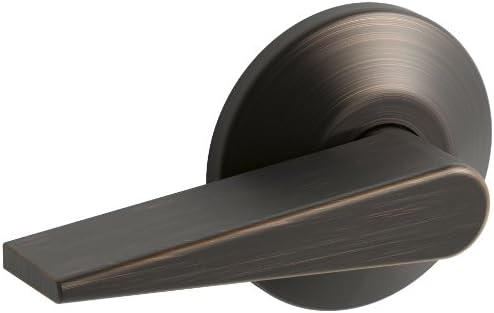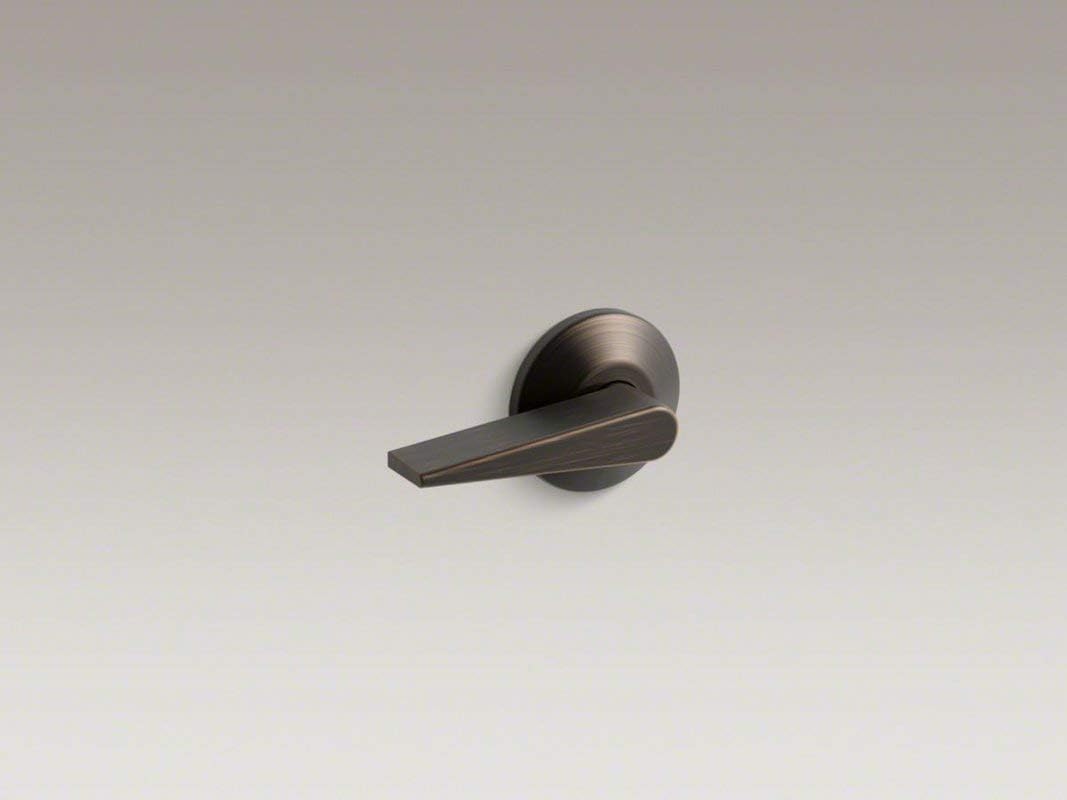
Kohler K-9381-2BZ Trip Lever Assembly, Oil Rubbed Bronze
Category: Tools & Home Improvement
From the Manufacturer Inspired by a bygone era, the Devonshire Suite adds old-world elegance to your bathroom. This solid-brass blade-style trip lever is the perfect finishing accent for the Devonshire two-piece toilet.
Features: Item Weight: 0.278 lb | Country of Origin: China | Color: Oil-Rubbed Bronze | Brand name: Kohler